Garibaldi Provincial Park

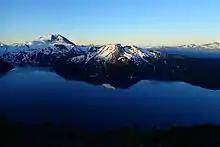

Garibaldi Park has both walk-in and wilderness camping, as well as some shelters. All walk-in campgrounds must be reserved before use, while wilderness camping (i.e. camping in areas other than designated tent pads) is only allowed in the Garibaldi Wilderness Camping Area, which is away from the more trafficked areas of the park and carries some wilderness-specific rules and guidelines. A total of 11 walk-in campgrounds exist in the park, albeit one campground, Red Heather Meadows, is only open during the winter season. The walk-in campgrounds have anywhere from 6 sites at the Singing Creek campground, to 50 sites at the Garibaldi Lake Campground.